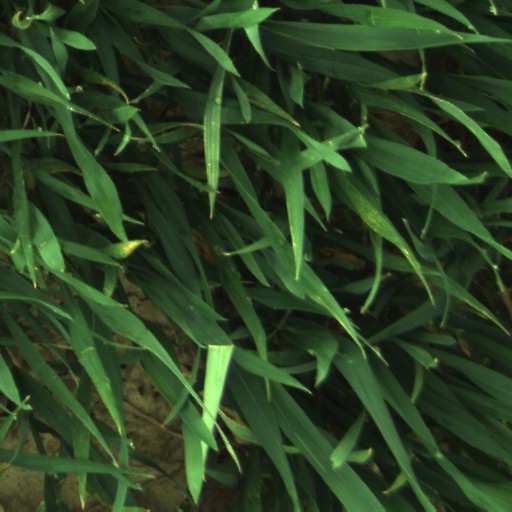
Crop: wheat